Michael Case Kissel

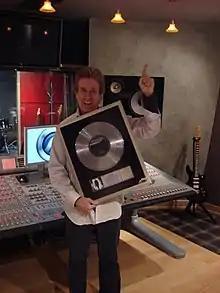

Michael Case Kissel (1948–2009) was an American music producer and engineer notable for working with Arnold Schwarzenegger on his Total Body Workout, as well as projects with Ringo Starr, Sting, Parliament-Funkadelic, David Bowie, Rod Stewart, the Pointer Sisters, Sean Paul, the Backstreet Boys, the Four Tops, Nas and Los Lobos, among many others.